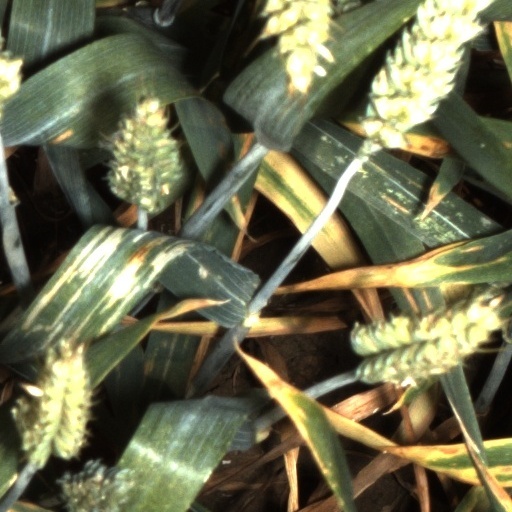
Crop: wheat